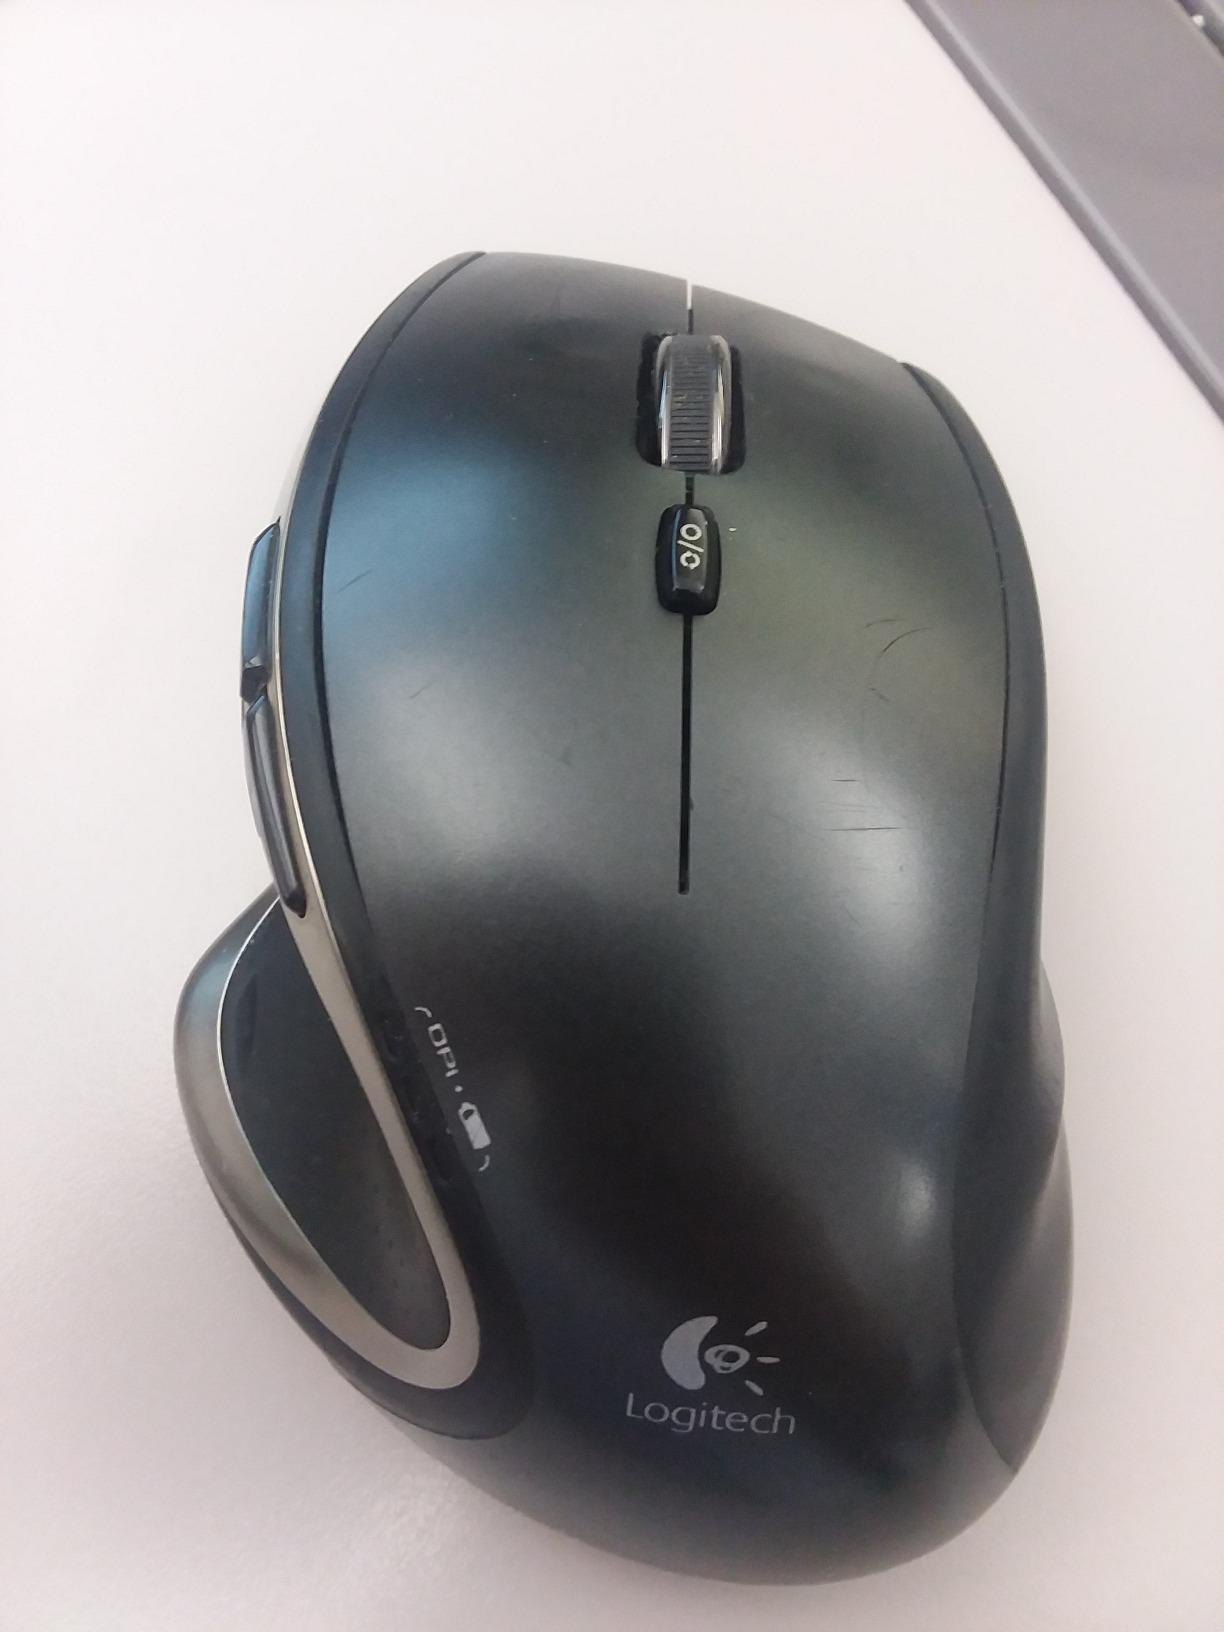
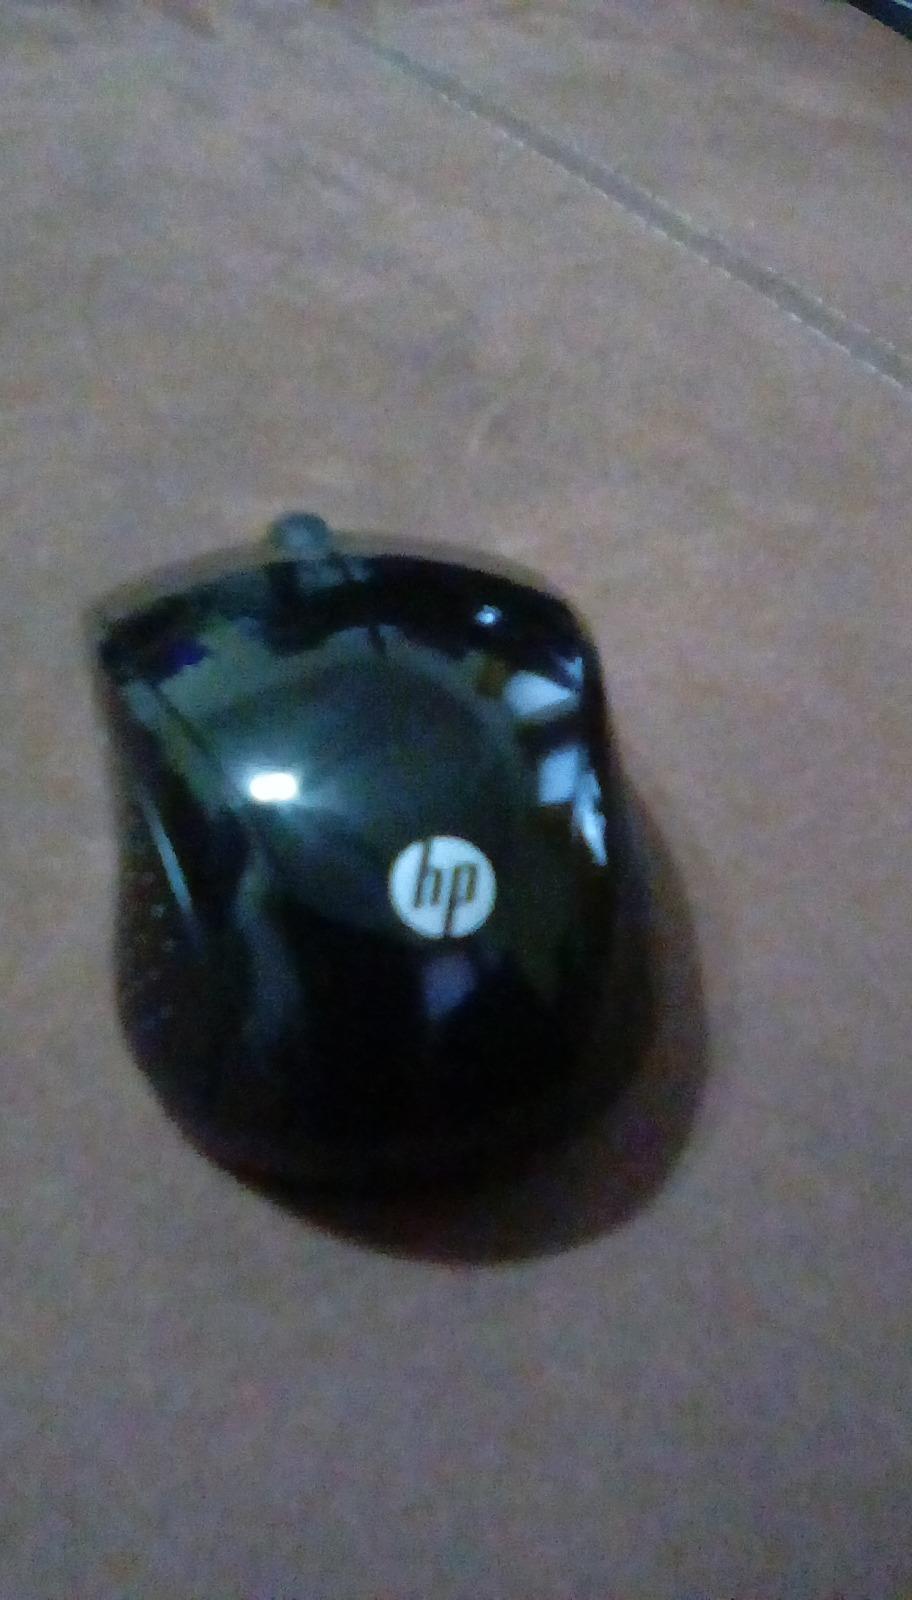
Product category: mouse
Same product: no